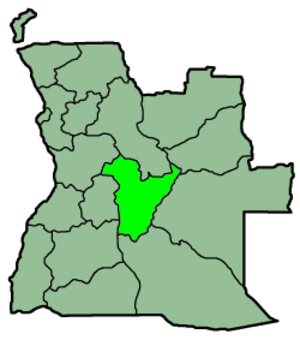
Bié (provins)
Placering af Bié i Angola
Bié er en provins i Angola. Den har et areal på 70.314 km² og en befolkning på omkring 800.000. Kuito er hovedbyen i provinsen. Ifølge statistik fra 1988 boede 201.600 mennesker i urbane områder, mens 843.400 i jordbrugsområder, med en total på 1.044.000 indbyggere. Dagens UNITA-præsident Isaias Samakuva er fra landsbyen Kunji.